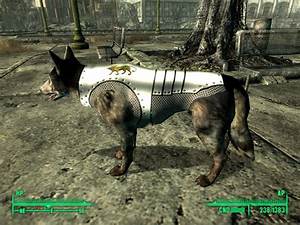
Label: dog